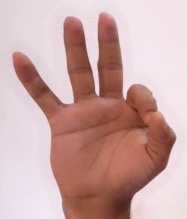
ASL sign: 9